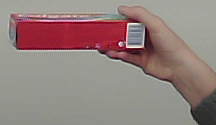
Product: colgate_toothpaste